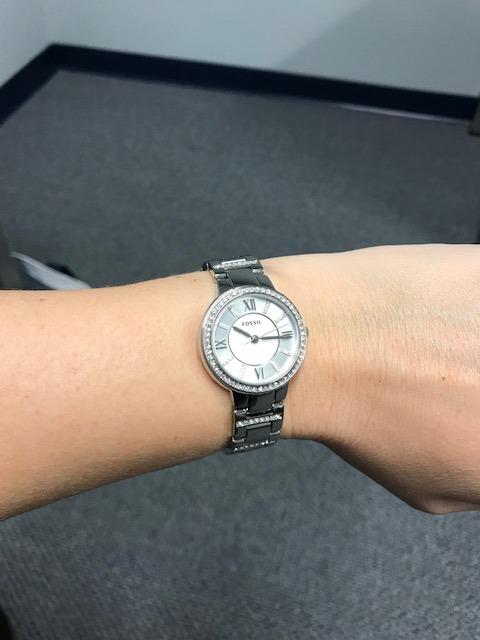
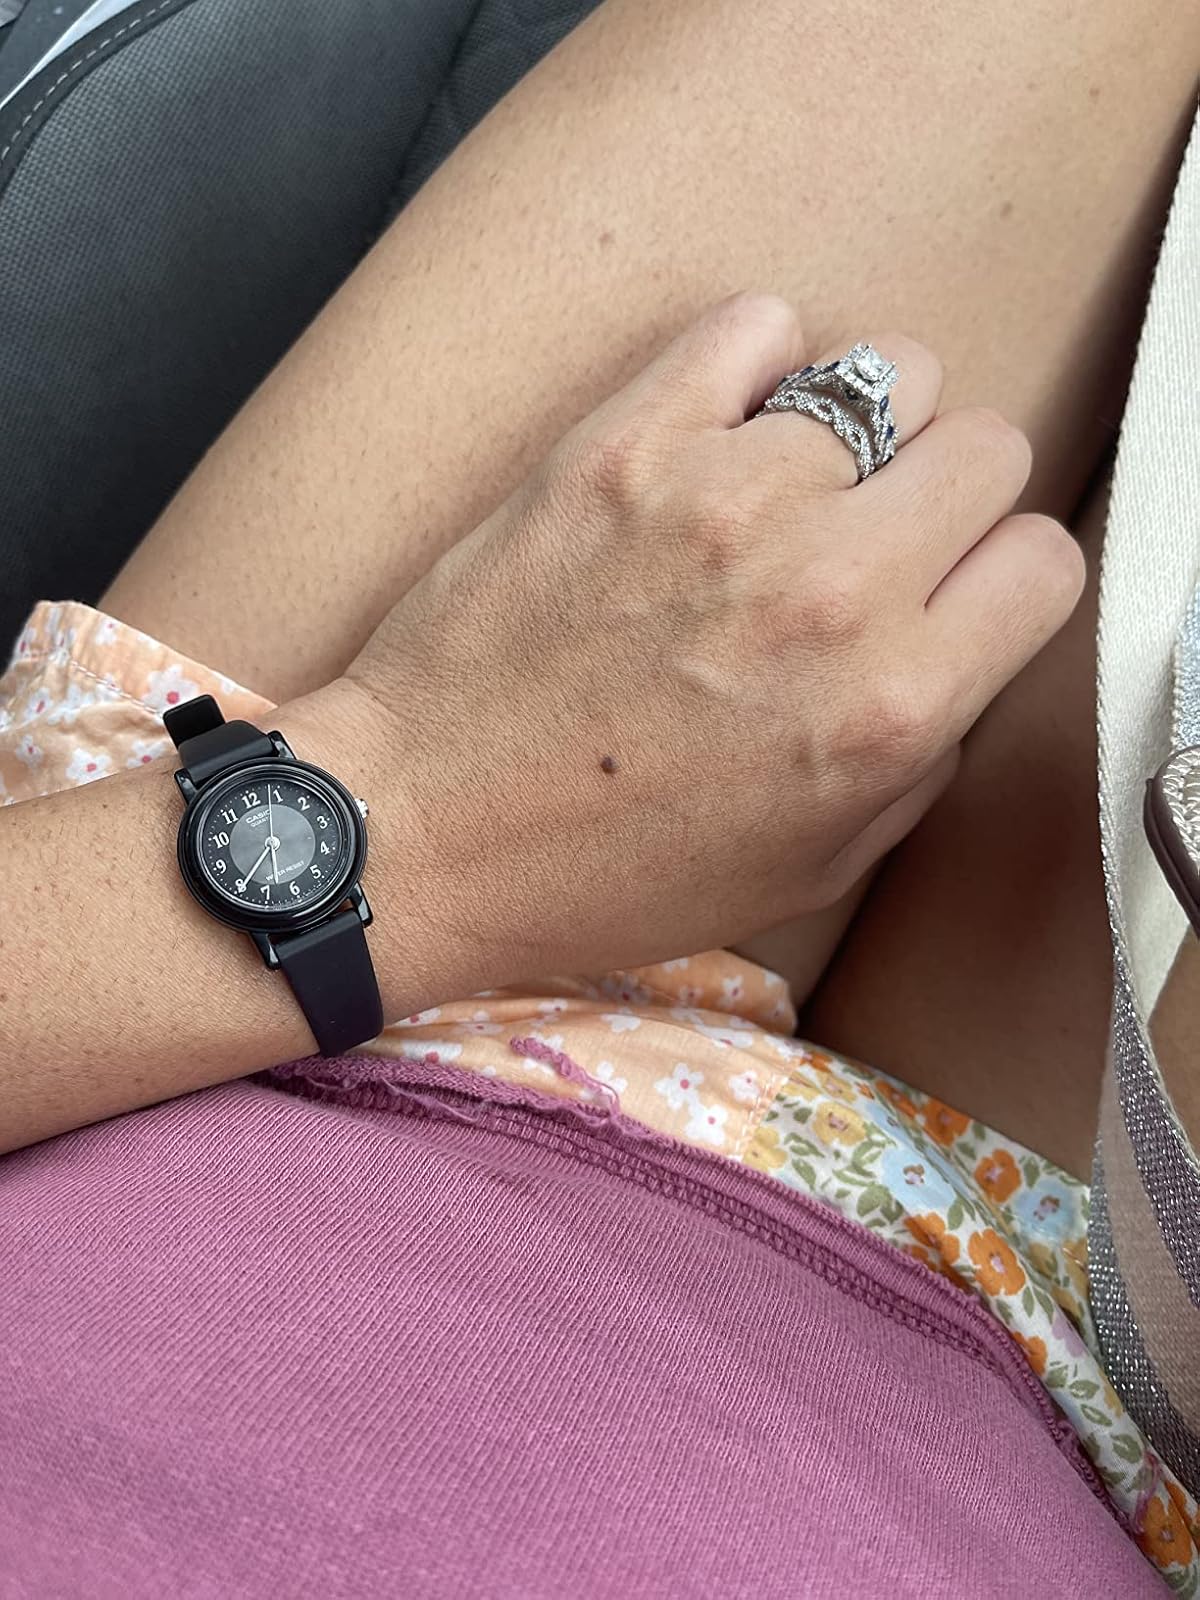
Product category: accessories_watch
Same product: no